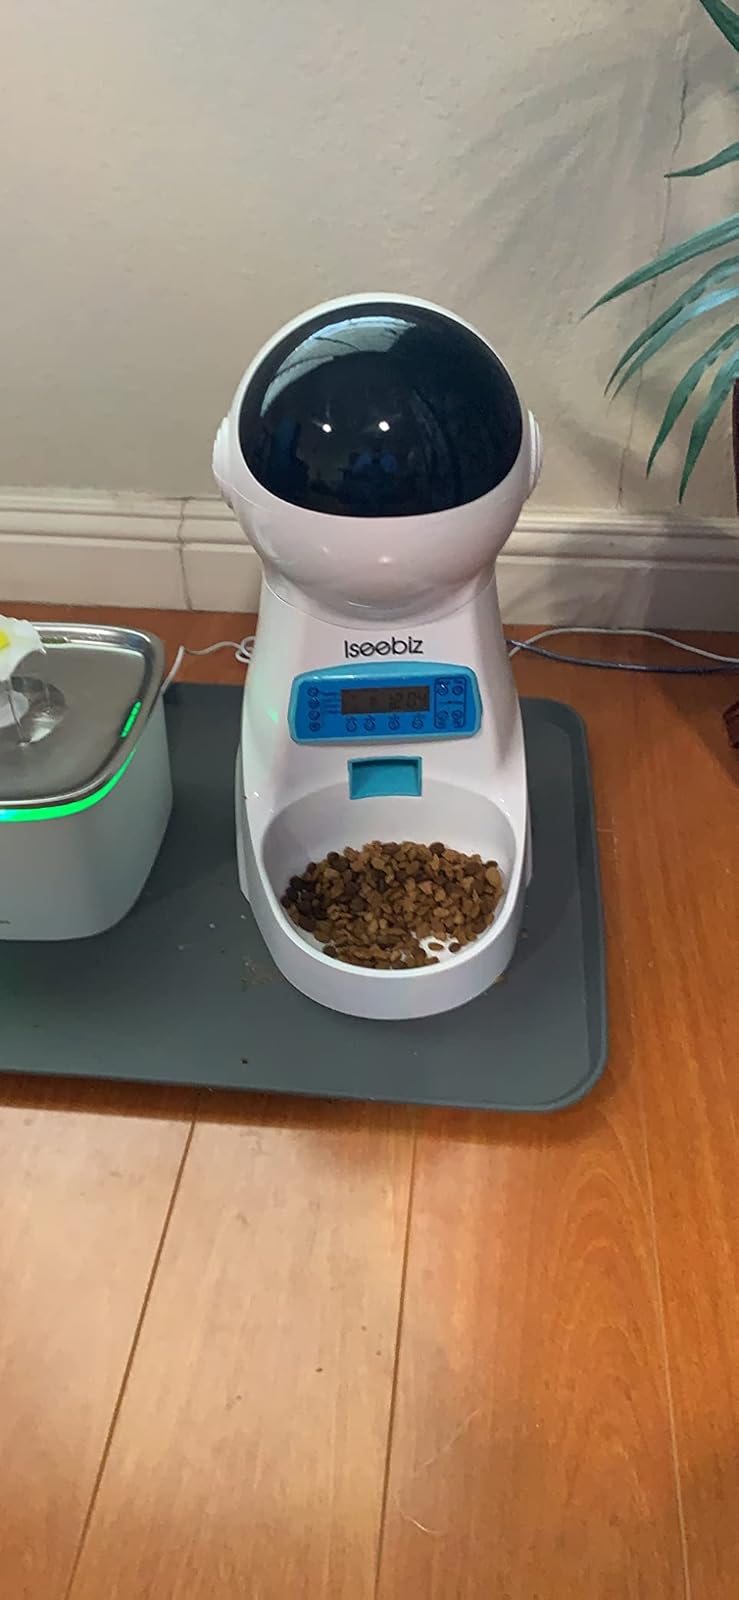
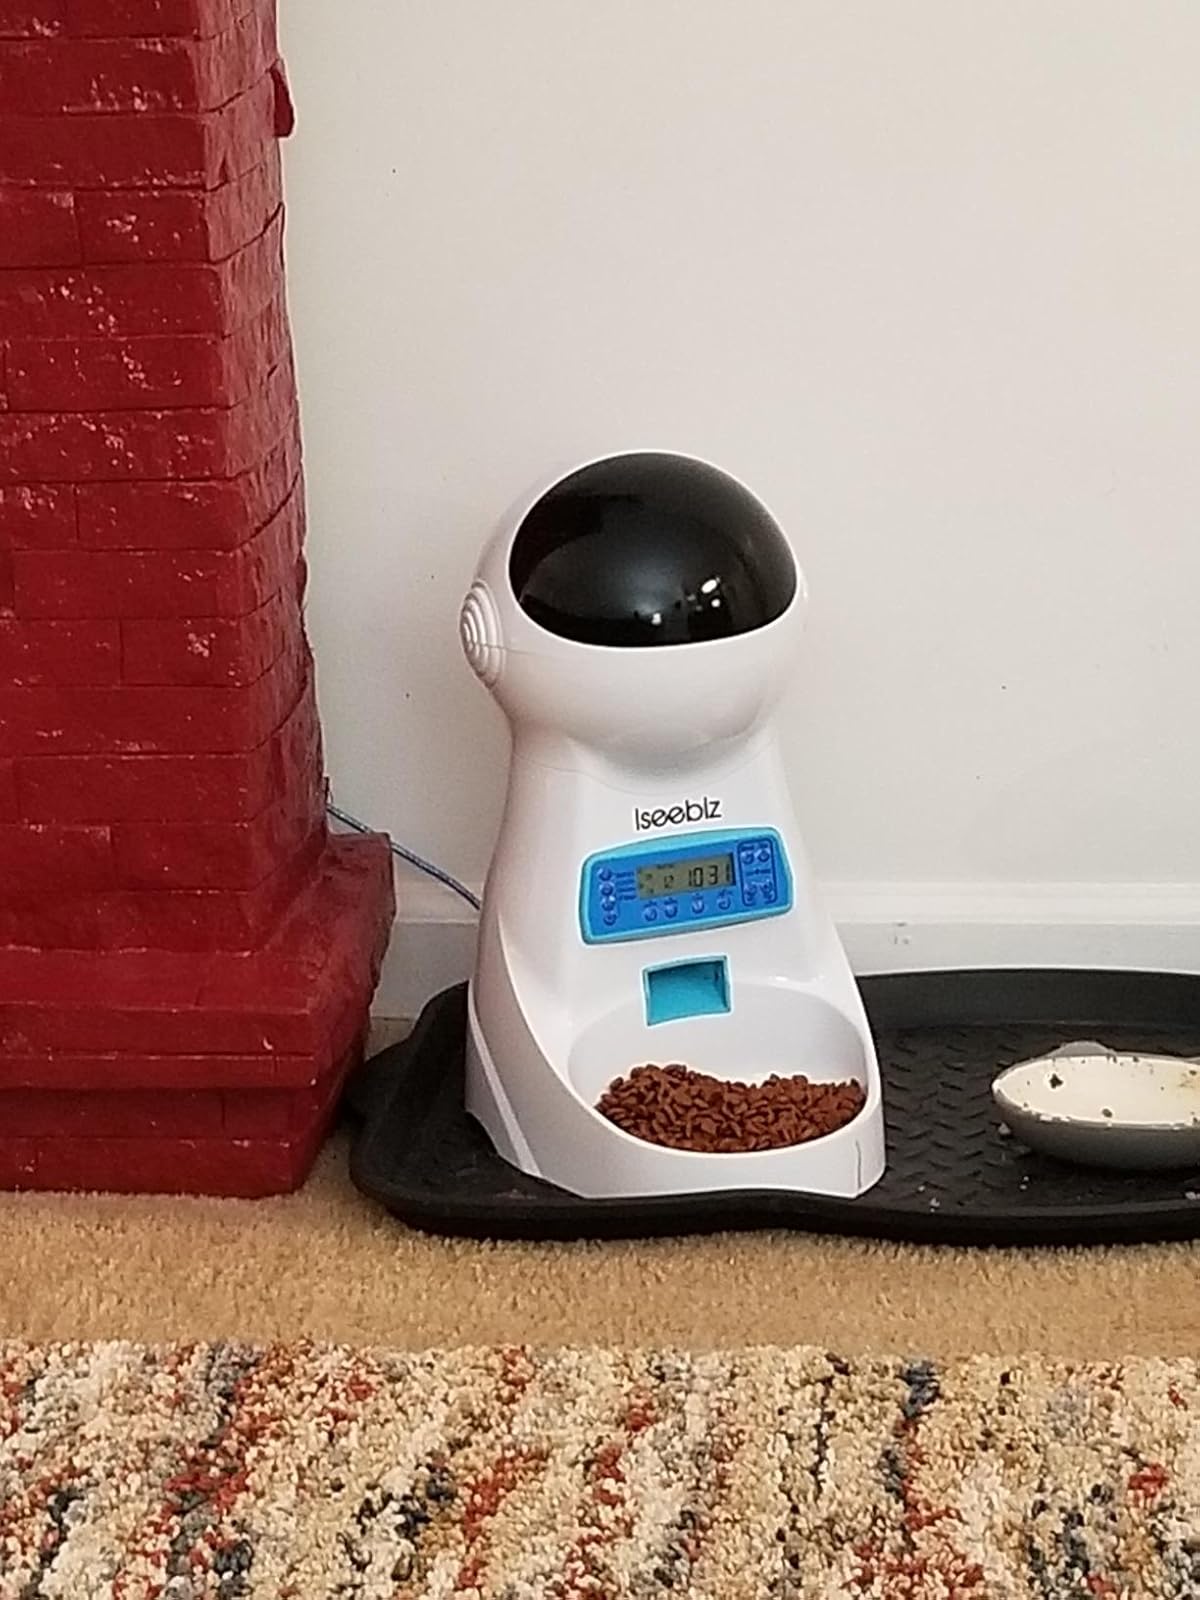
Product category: items_feeder
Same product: yes